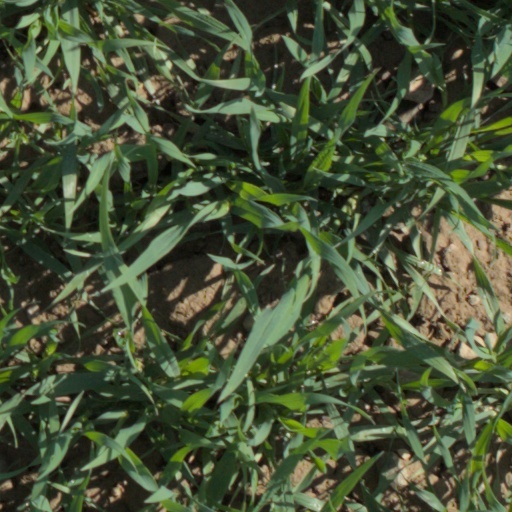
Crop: wheat